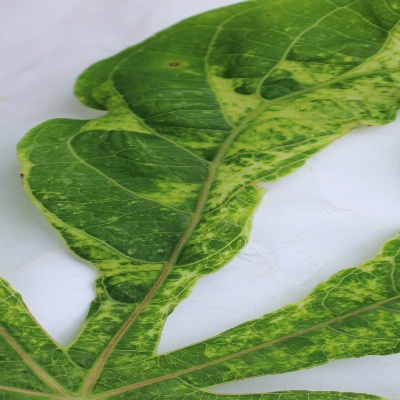
Crop: Cassava
Condition: mosaic